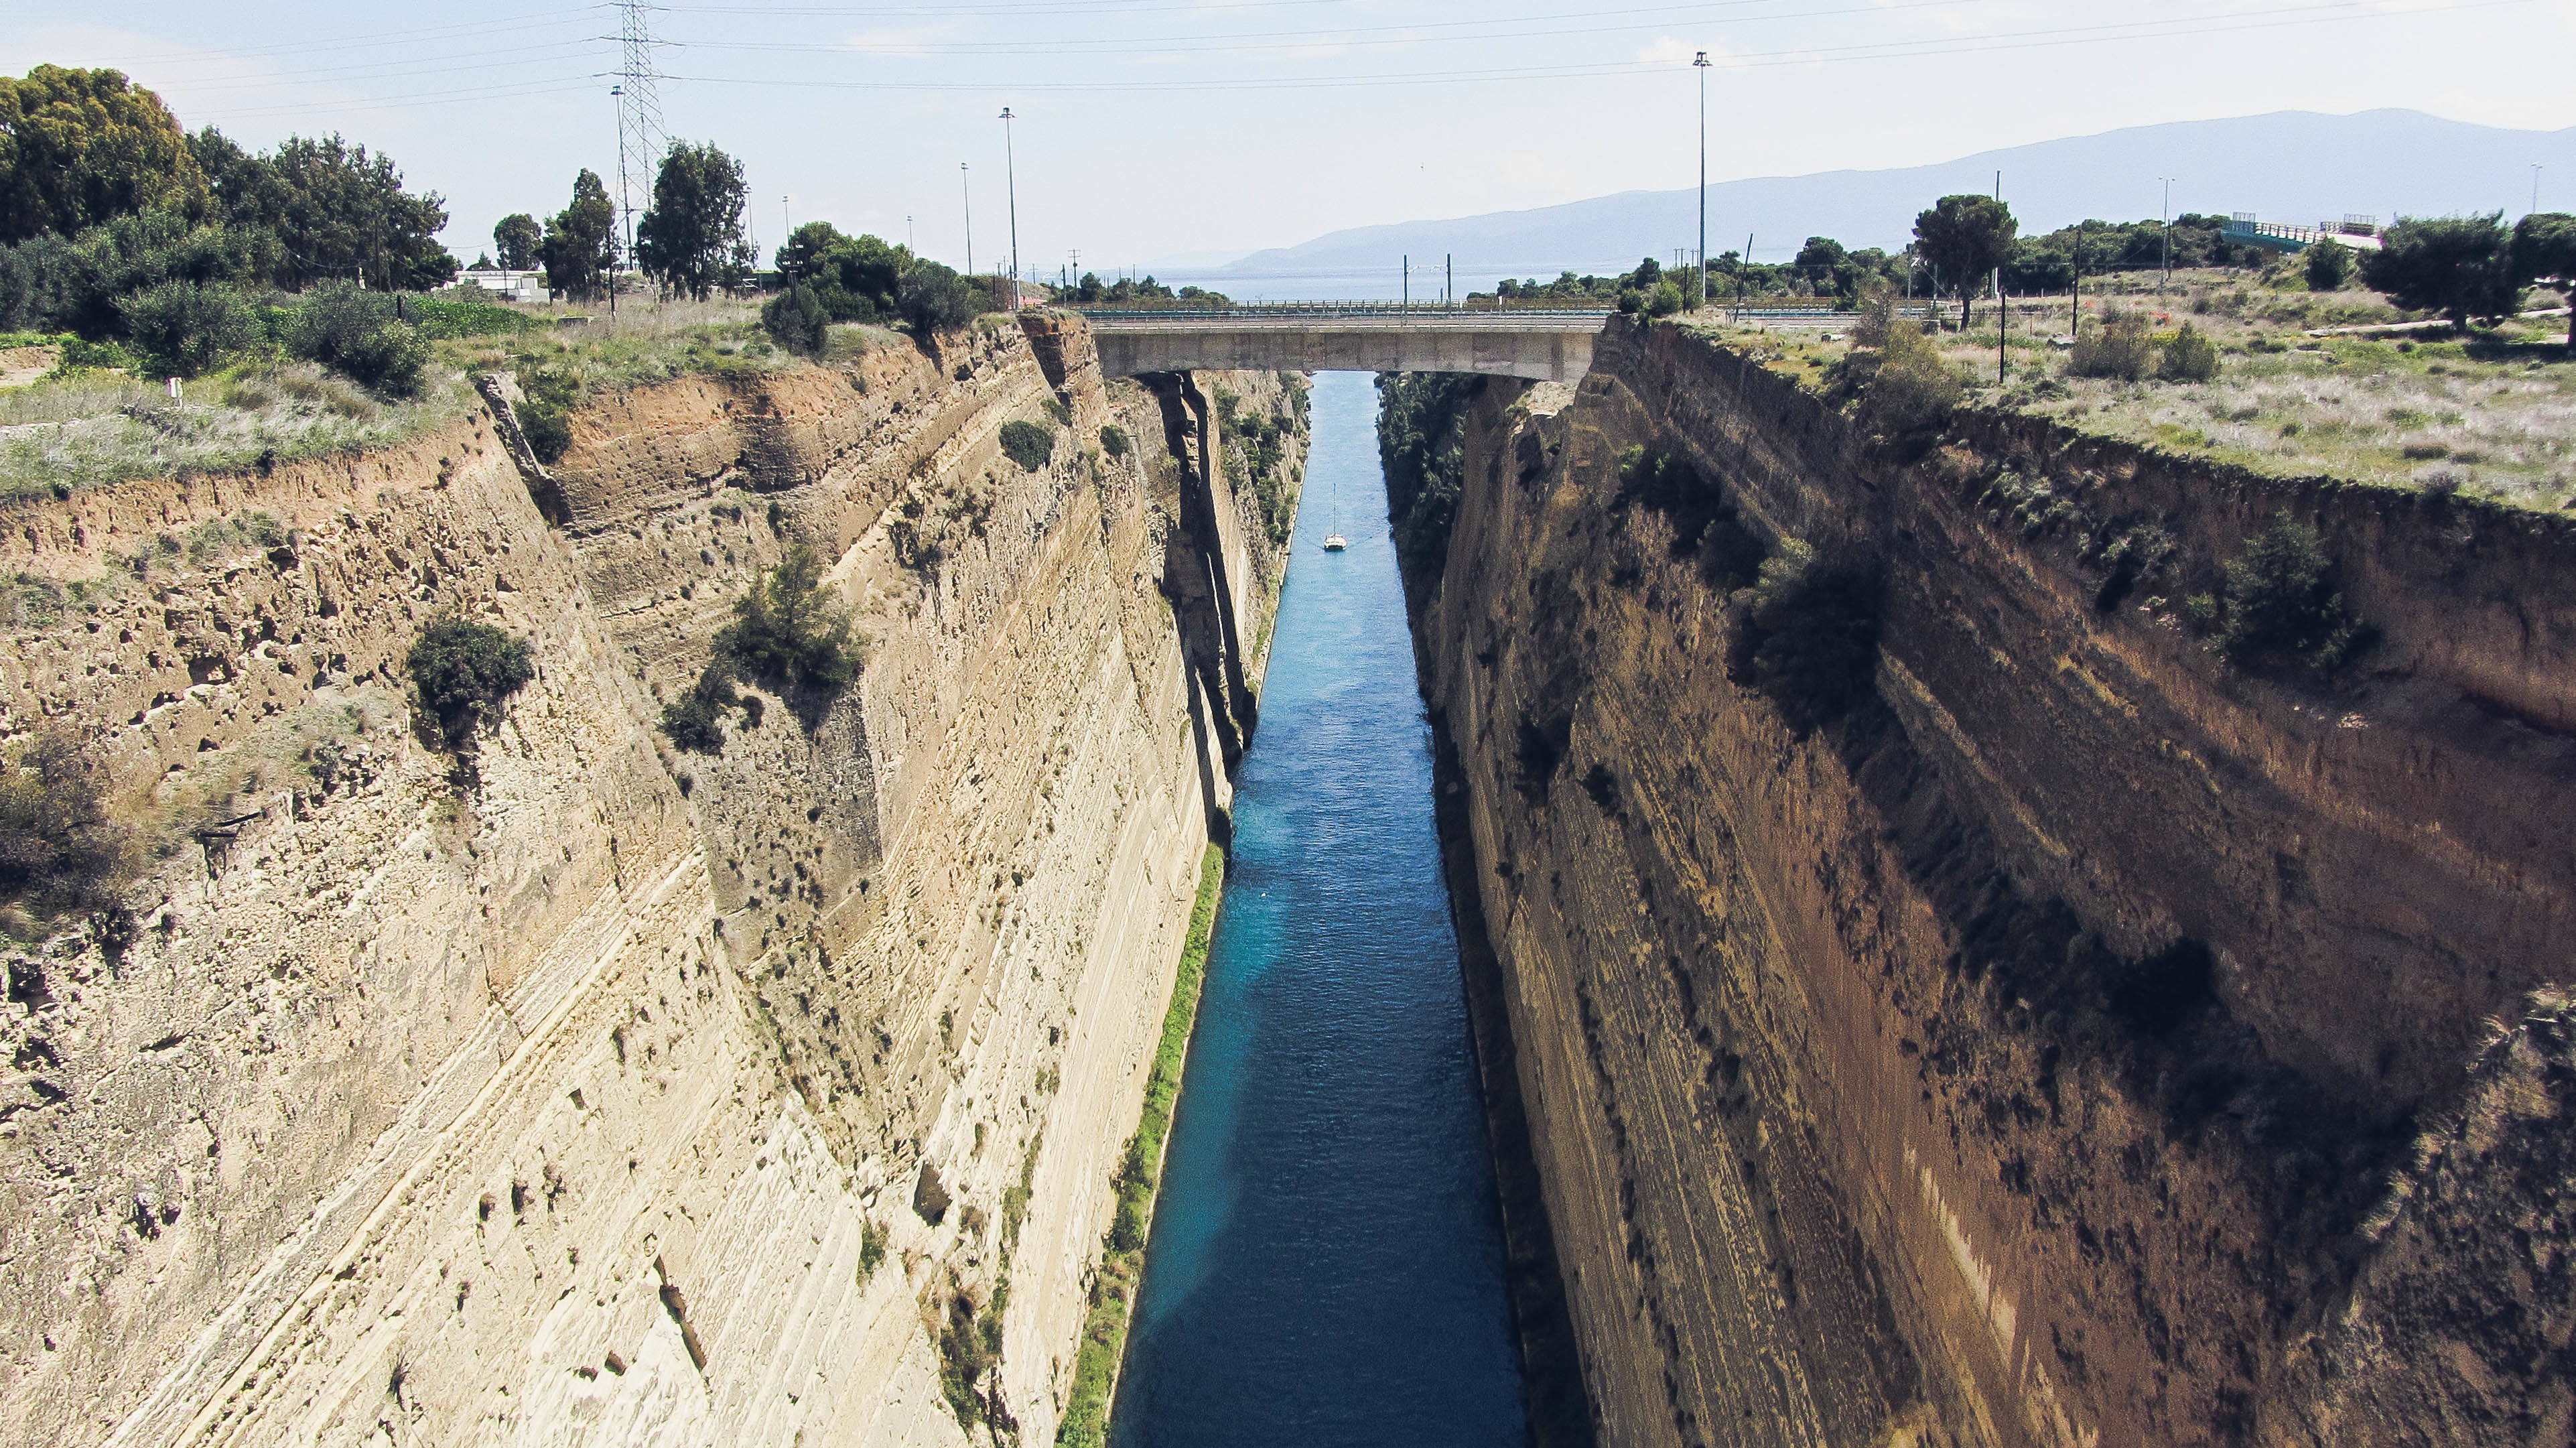
coast, river, cliff, soil, reservoir, terrain, waterway, geology, infrastructure, geological phenomenon